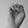
ASL letter: E